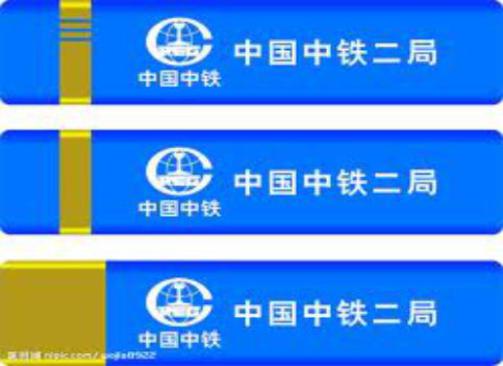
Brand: china railway group limited
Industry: Others